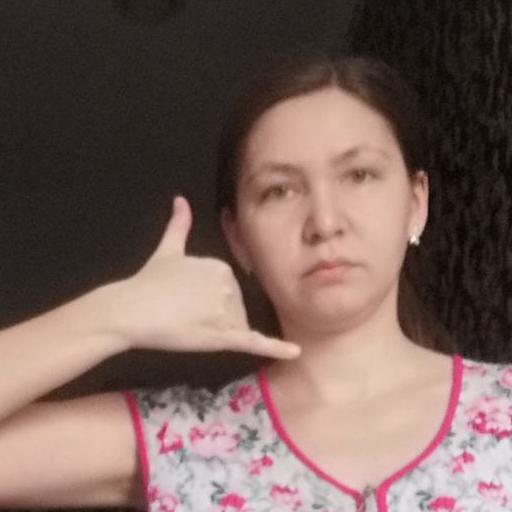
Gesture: call